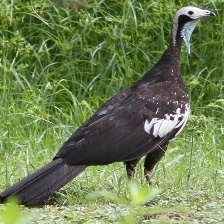
Species: BLUE THROATED PIPING GUAN
Scientific name: PIPILE CUMANENSIS